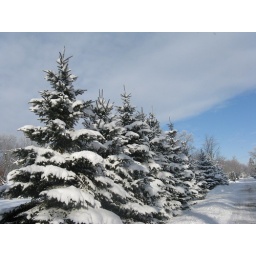
Line of blue spruce covered in snow, alongside country road in northern Elkhart County, IN